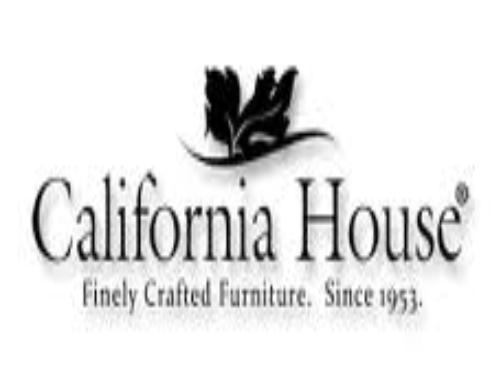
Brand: california house
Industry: Necessities